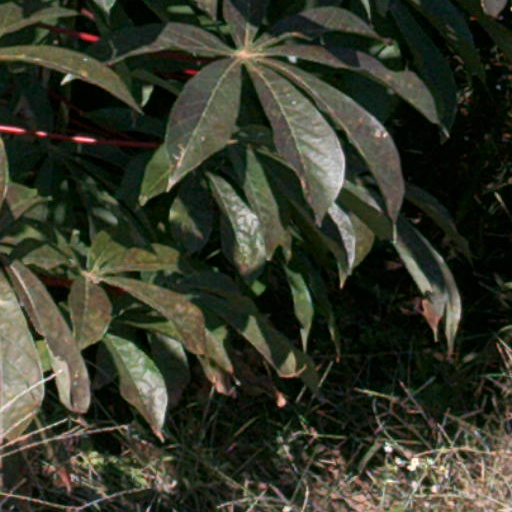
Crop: cassava